ALF Products

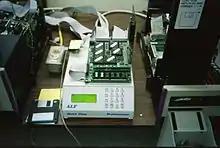
Pro-Series prototype unit undergoing tests. Circuit cards sitting on top of the unit normally mount inside.

By the 1990s, there were many large disk-copying services, and most of these already had ample installations of copying equipment (purchased from ALF and from other manufacturers). It was also becoming clear that floppy disks were going to be replaced by other media. ALF decided to design the next generation of automatic loader controllers, the Pro-Series, to be a very powerful design that could handle large numbers of automatic loaders with the latest high-speed simultaneous-double-side drives but at a very low cost per capability. The assumption was copying services would be adding equipment only as needed to replace existing equipment as it wore out. The days of massive expansion in production were over, and they would be looking for very low-cost products.